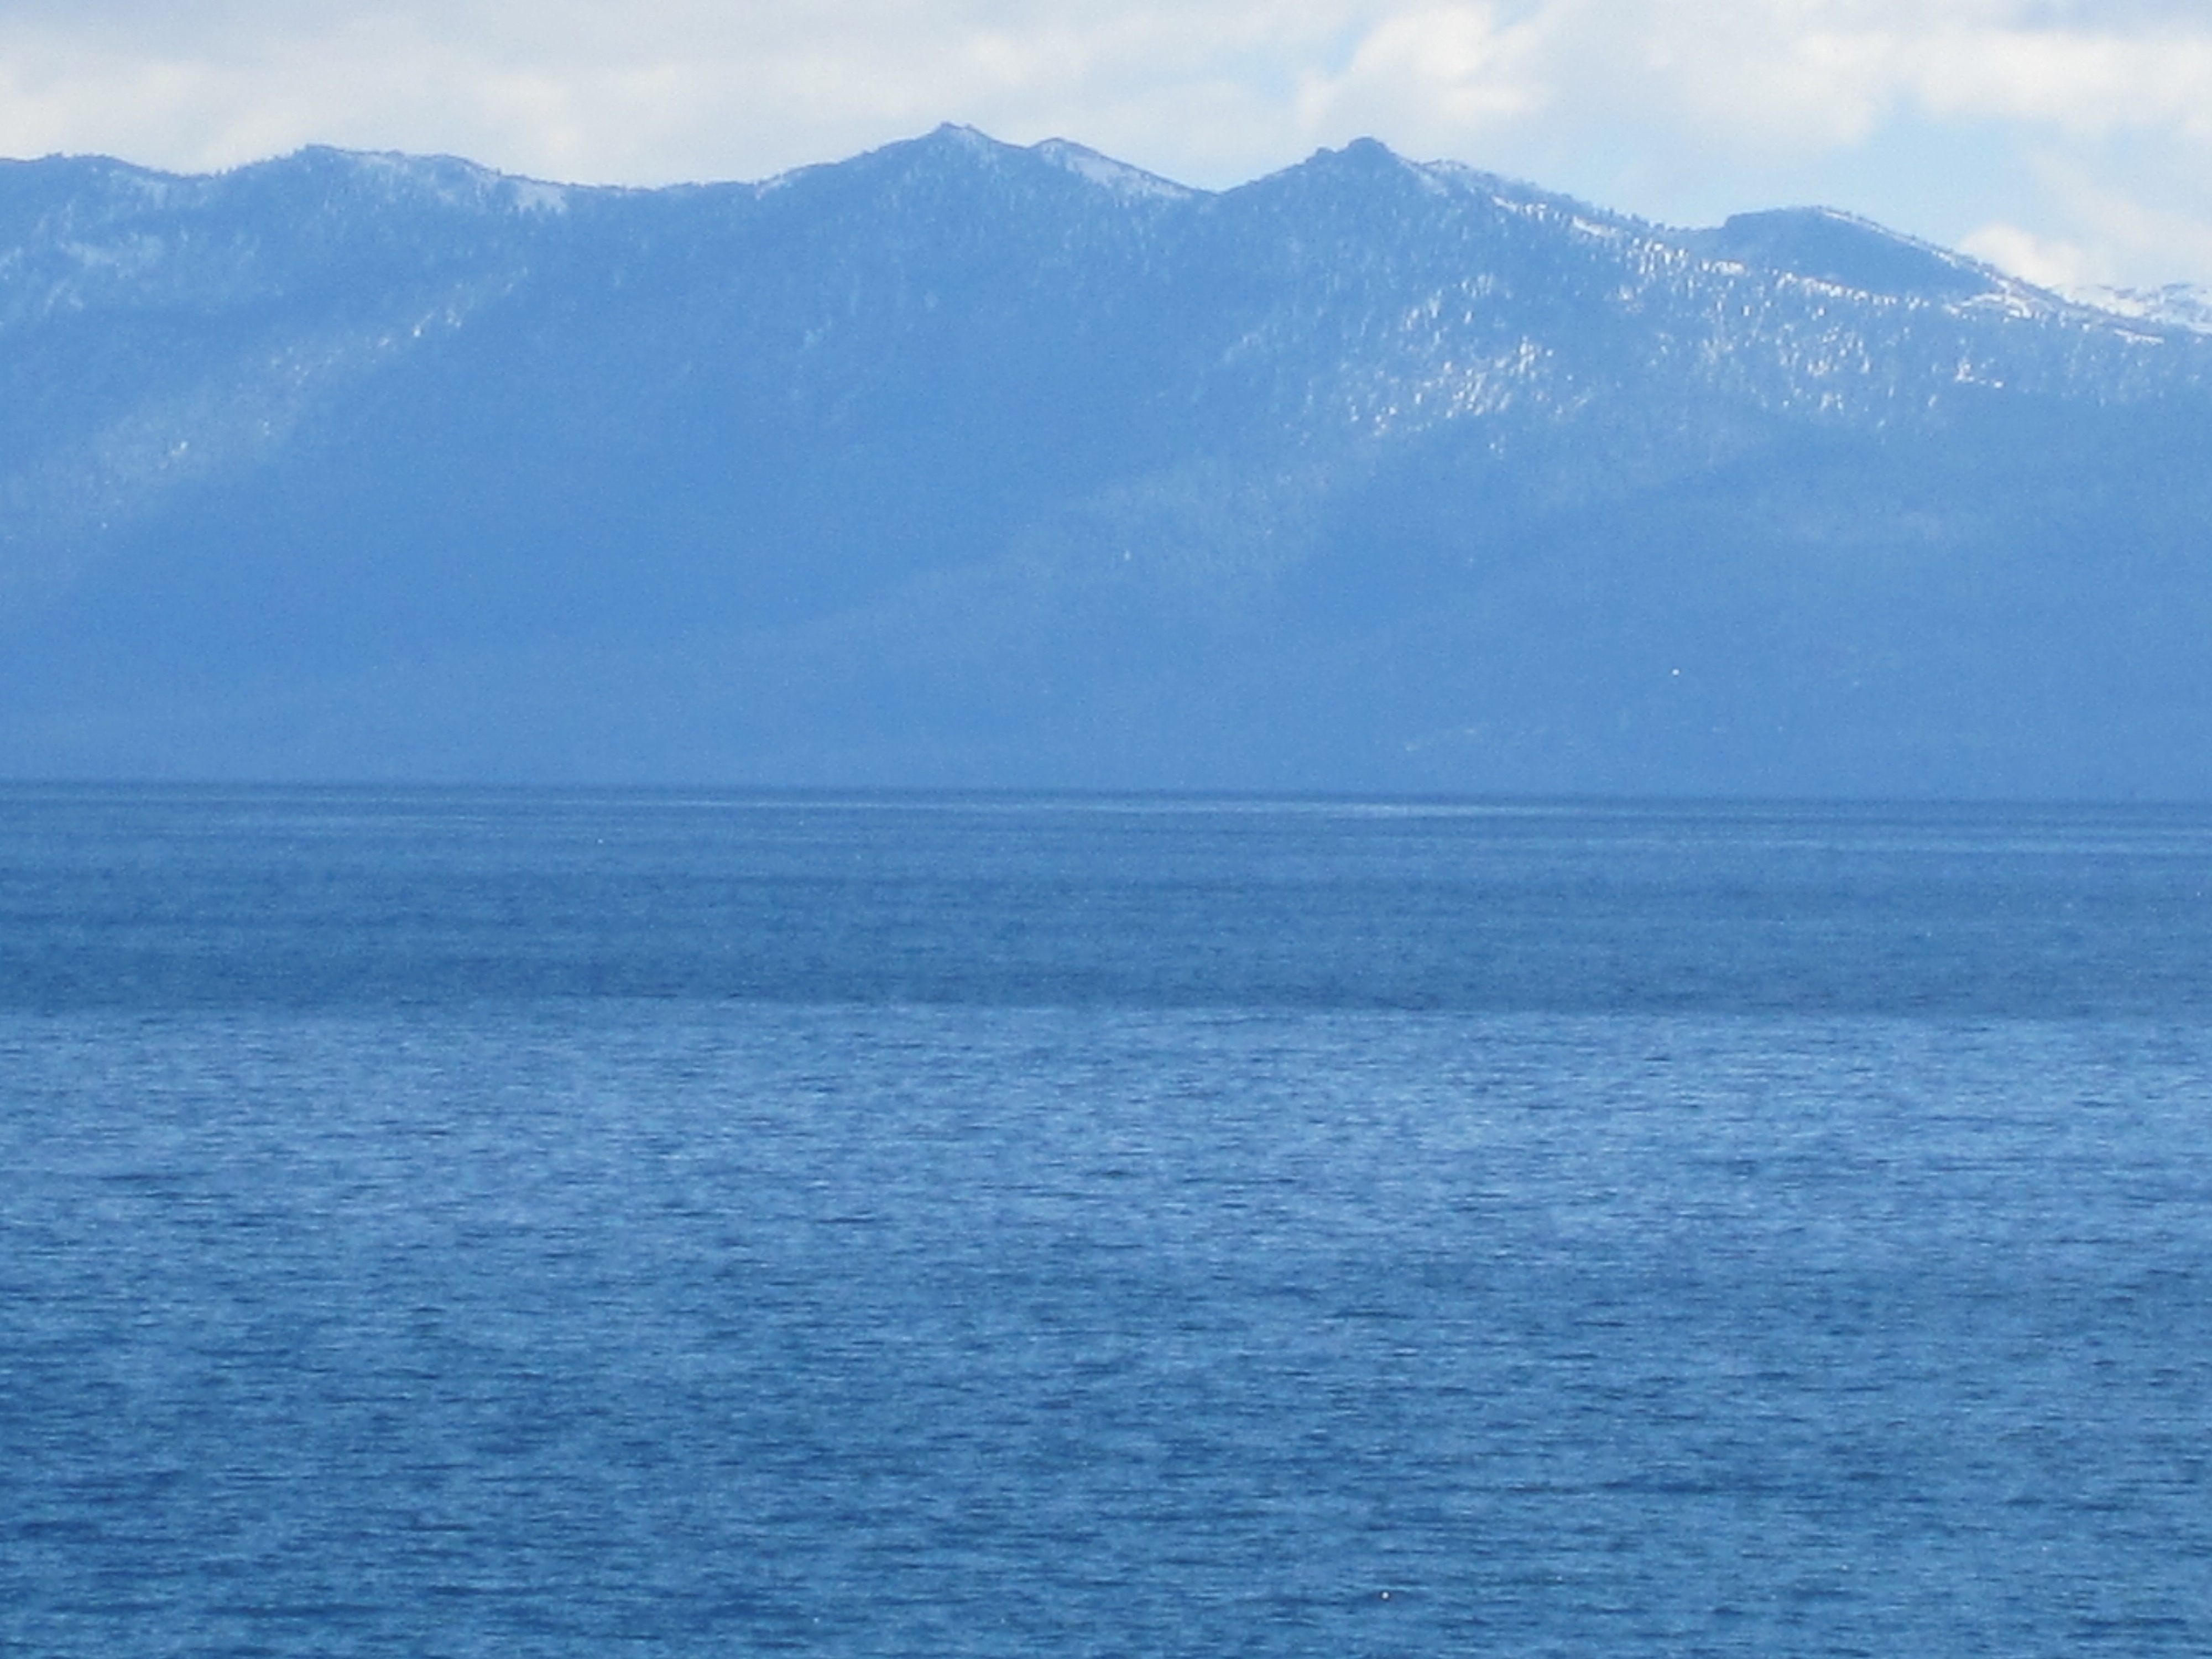
lake, tahoe, mountains, nevada, california, sky, blue, sea, ocean, horizon, water, sound, atmospheric phenomenon, water resources, calm, mountain, mountain range, cloud, highland, wave, coast, fell, landscape, hill, loch, bay, channel